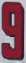
Number: 9